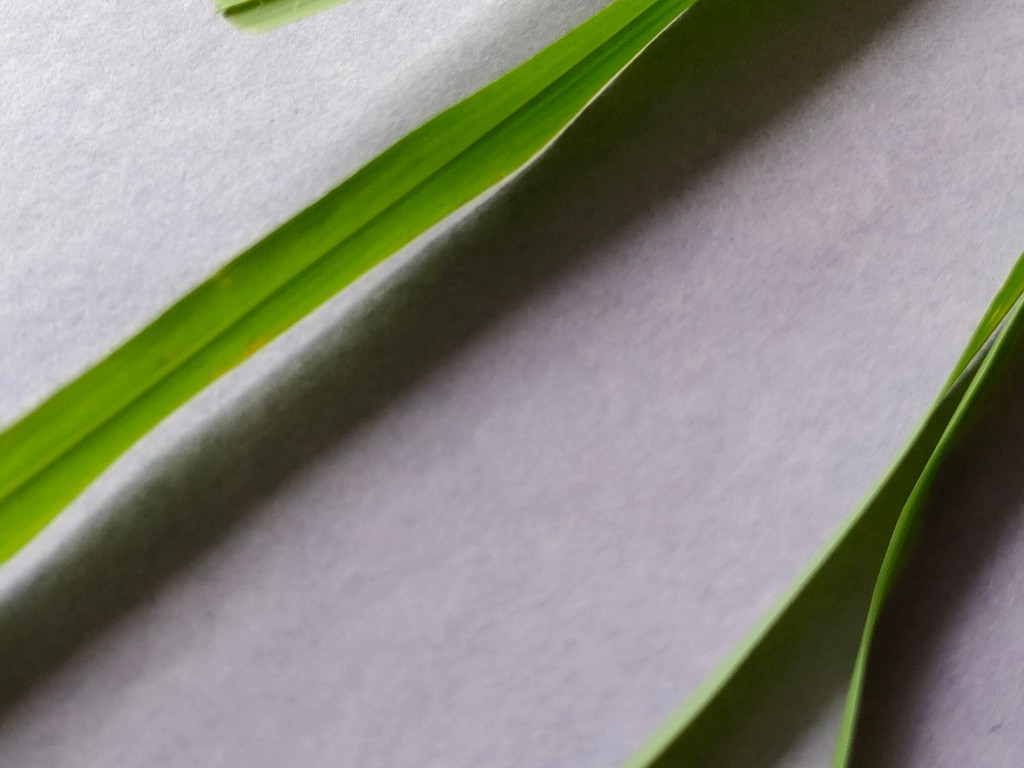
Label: Healthy